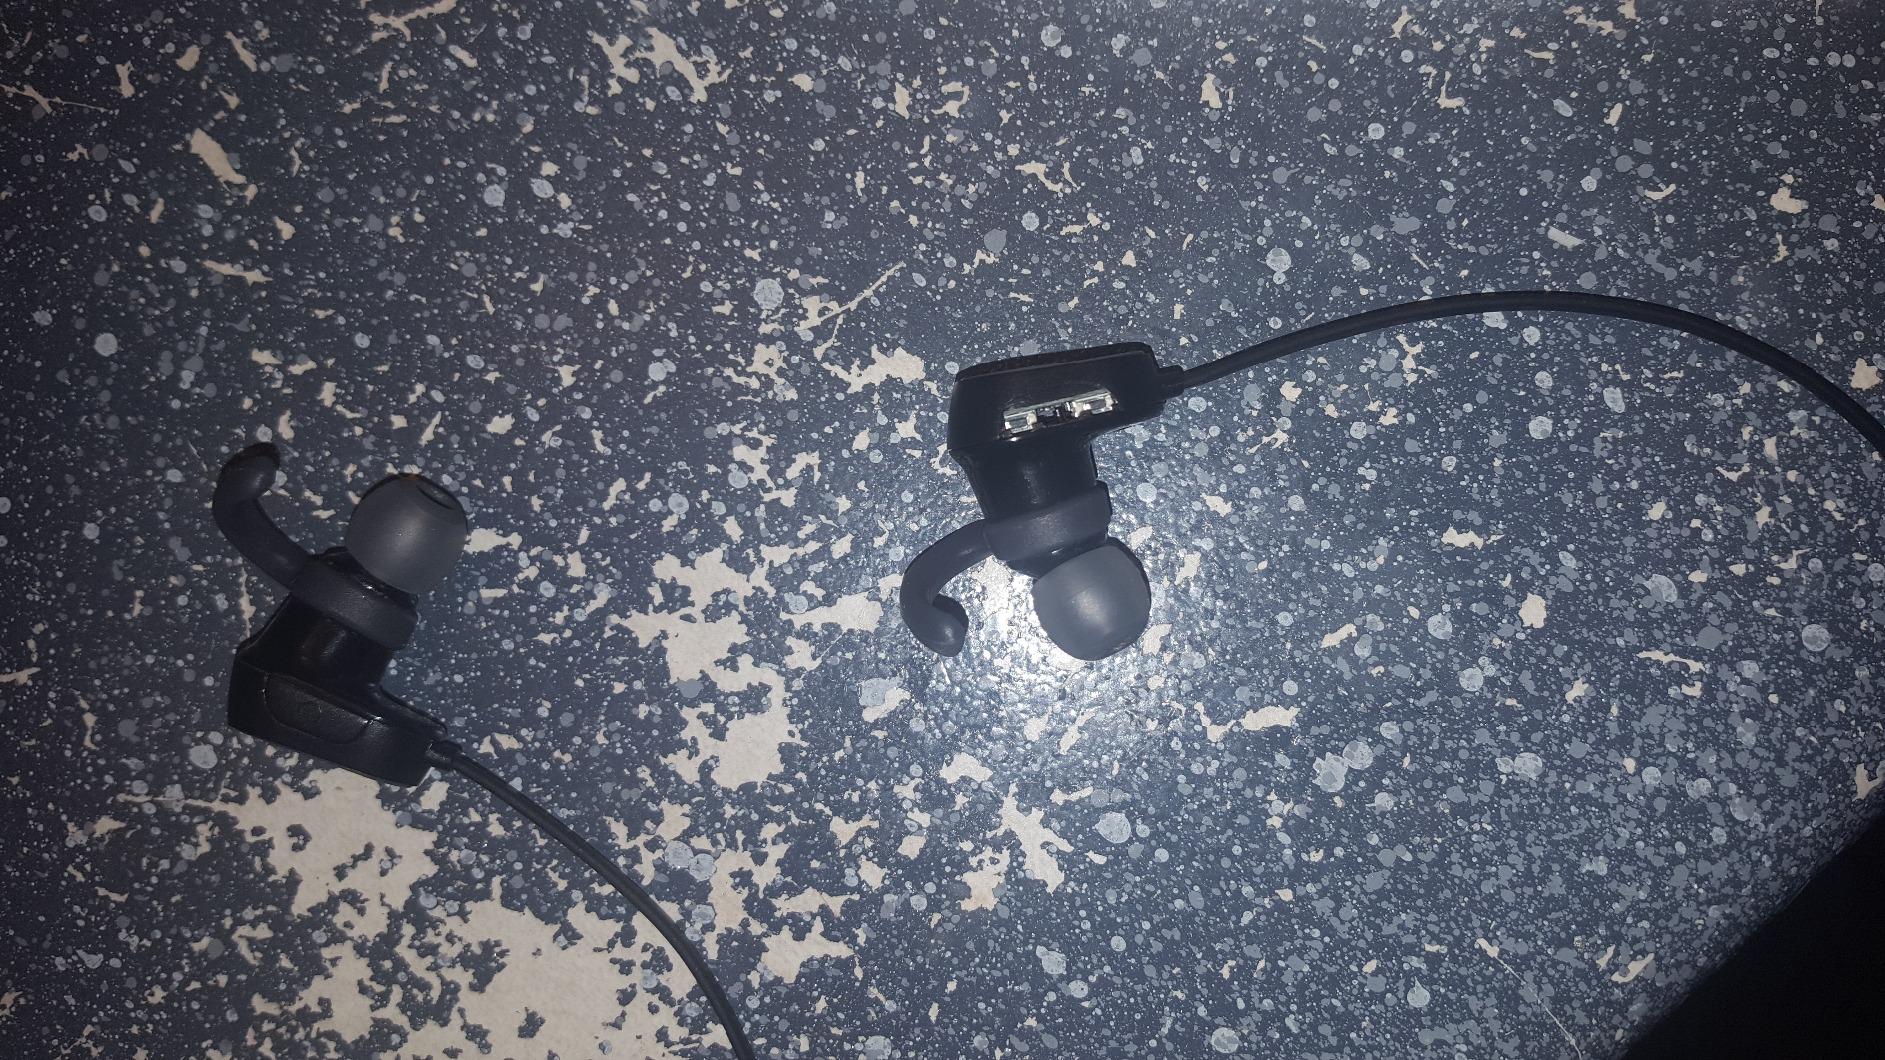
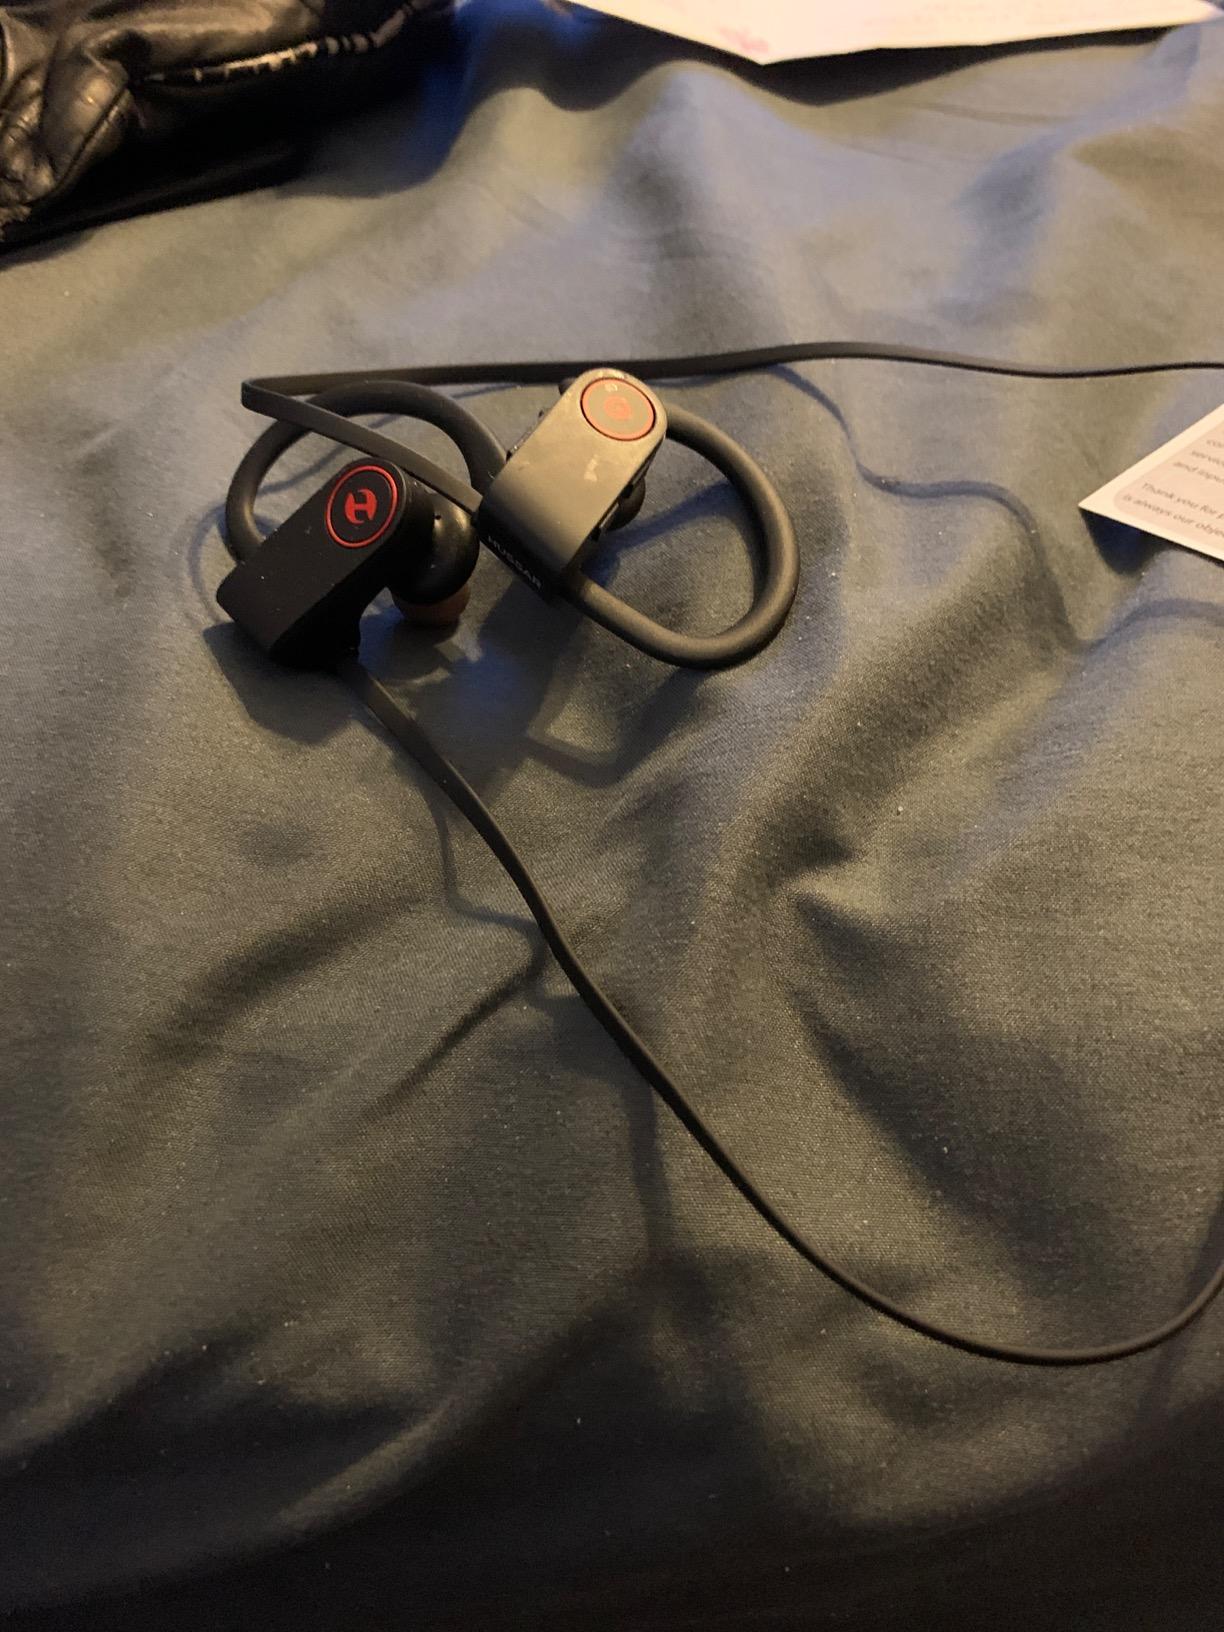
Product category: headphones
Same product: no